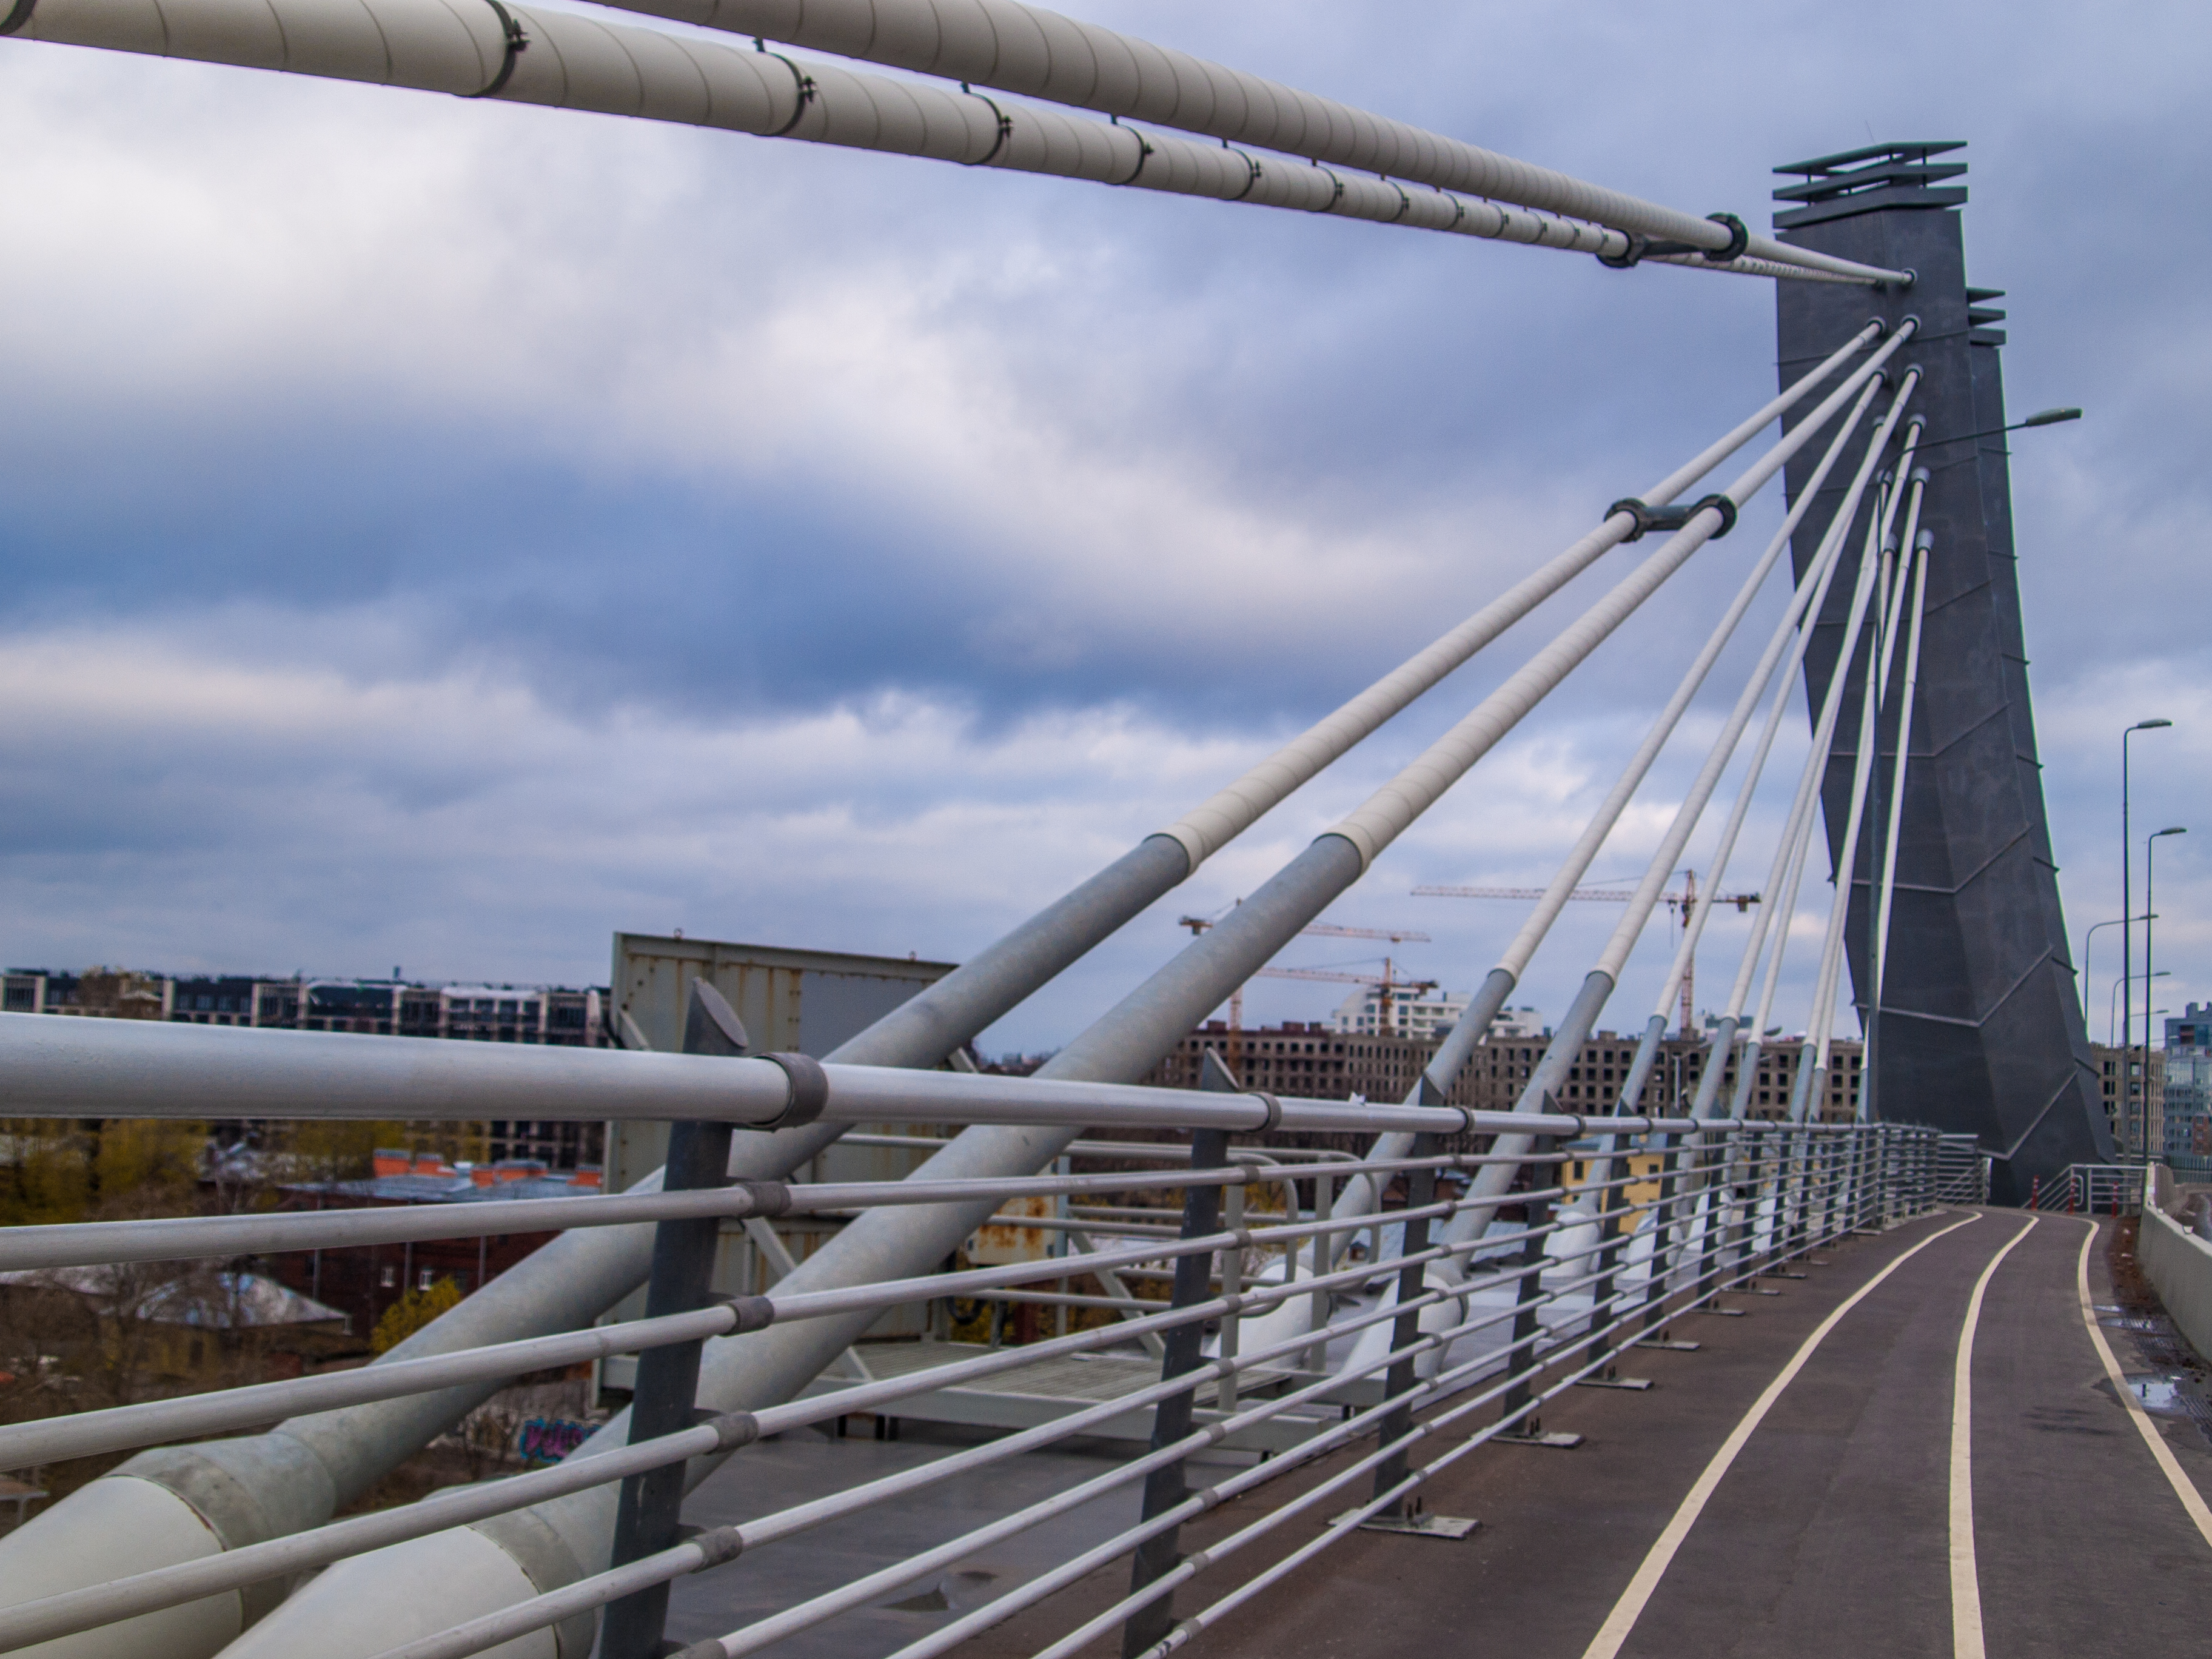
images, cloud, sky, street light, vehicle, engineering, steel casing pipe, gas, wood, composite material, roof, public utility, pipeline transport, pole, metal, crane, machine, pipe, bridge, asphalt, steel, construction, nonbuilding structure, road, guard rail, cable stayed bridge, wind, concrete bridge, fixed link, girder bridge, beam, suspension bridge, road surface, city, freight transport, tree, extradosed bridge, industry, transport